ES Sétif

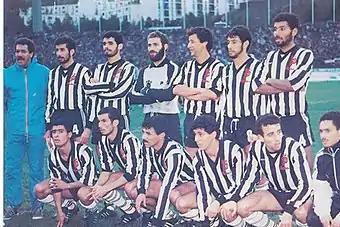
ES Sétif 1989–90 with From Left to Right: Stand Up : Serrar - Boulehdjilet - Osmani - Nabti - Zorgane - Bernaoui. Sitting Bendjabellah - Rahmani - Adjissa - Gharib - Adjas. This team participated in the 1988 African Cup of Champions Clubs.

ES Sétif whose team has regularly taken part in Confederation of African Football (CAF) competitions. Qualification for Algerian clubs is determined by a team's performance in its domestic league and cup competitions, ES Sétif have regularly qualified for the primary African competition, the African Cup, by winning the Ligue Professionnelle 1. ES Sétif have also achieved African qualification via the Algerian Cup and have played in the former African Cup Winners' Cup. The first match was against Kampala City FC and it ended in a 1–0 loss, As for the biggest win was in 1991 against ASC Linguère 7–1, and biggest loss was against Union Douala 5–0 in 1981.